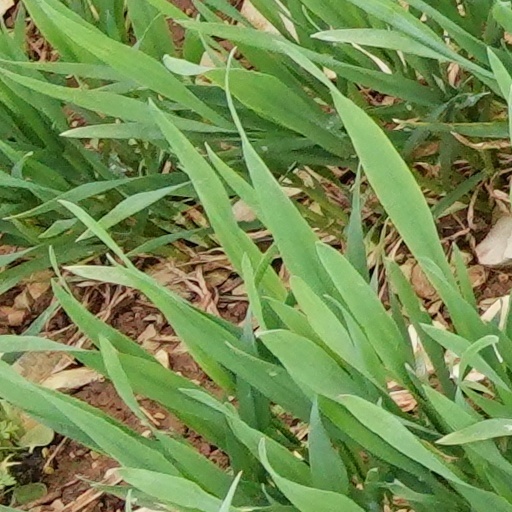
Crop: wheat